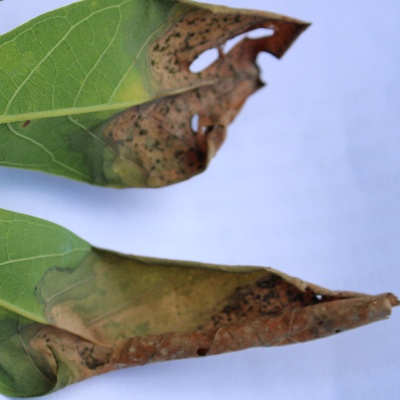
Crop: Cassava
Condition: bacterial blight